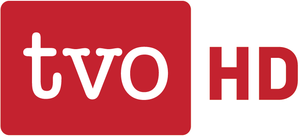
TVOntario, officiellement appelé Office de la télécommunication éducative de l'Ontario est un télédiffuseur éducatif public de langue anglaise dans la province canadienne de l'Ontario. Il appartient et est géré par le gouvernement provincial de l'Ontario. Toutefois, la plus grosse part de son financement provient du gouvernement de l'Ontario, qui a contribué 58,8 millions $ en 2005-2006.